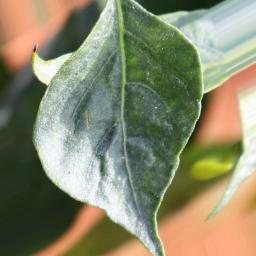
Label: healthy